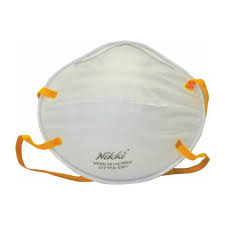
Waste category: trash